Legal system

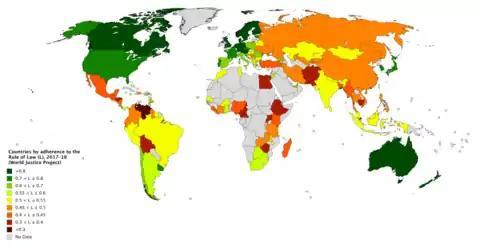
National legal systems classified by their adherence to the rule of law according to the World Justice Project, 2018.

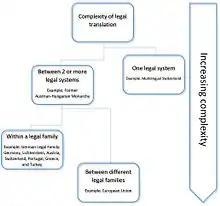
Diagram showing the increasing complexity of translation as the legal systems involved become more disparate.

Various different taxonomies of legal systems have been proposed, for example into families or traditions on historic and stylistic grounds. One common division is between the civil law tradition and the common law tradition, which covers most modern countries that are not governed by customary law or religious law or a mixed system. The distinction between civil law and common law legal systems has become less useful over time as the two groups have become more similar to one other, and also less cohesive as some members of each group have become more different from others.